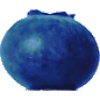
Label: Huckleberry 1